Post Office Historic District (Greenville, Alabama)

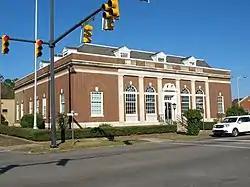
The Post Office in November 2013

The Post Office Historic District is a historic district in Greenville, Alabama, United States, at 100–115 West Commerce and 101 East Commerce Streets. It was listed on the National Register of Historic Places in 1986 and includes Early Commercial architecture, Classical Revival architecture, and Art Deco architecture in its nine contributing buildings.